The New Day (professional wrestling)

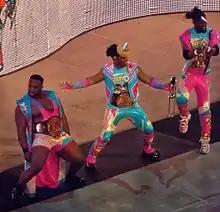
The New Day appearing on the "Raw" after WrestleMania 32

On the March 30 episode of "Raw", they were involved in an eight-man tag team match alongside The Lucha Dragons (Kalisto and Sin Cara) against Kidd, Cesaro and The Ascension. During the match, the live audience responded negatively to The New Day with loud "New Day sucks!" chants which carried over into the following weeks. When asked about the crowd's disapproval of them in a backstage interview on the April 6 episode of "Raw", The New Day claimed that they were hurt and responded in a more aggressive tone, yet maintained their upbeat nature. During their following match against The Lucha Dragons, Kingston attempted a cheap shot from the outside, even though he was not actually involved in the bout, turning all three men into heels in the process. On the April 20 episode of "Raw", The New Day defeated The Lucha Dragons via countout to become the number one contenders for the WWE Tag Team Championship after Woods held onto Sin Cara's feet to prevent him from re-entering the ring.